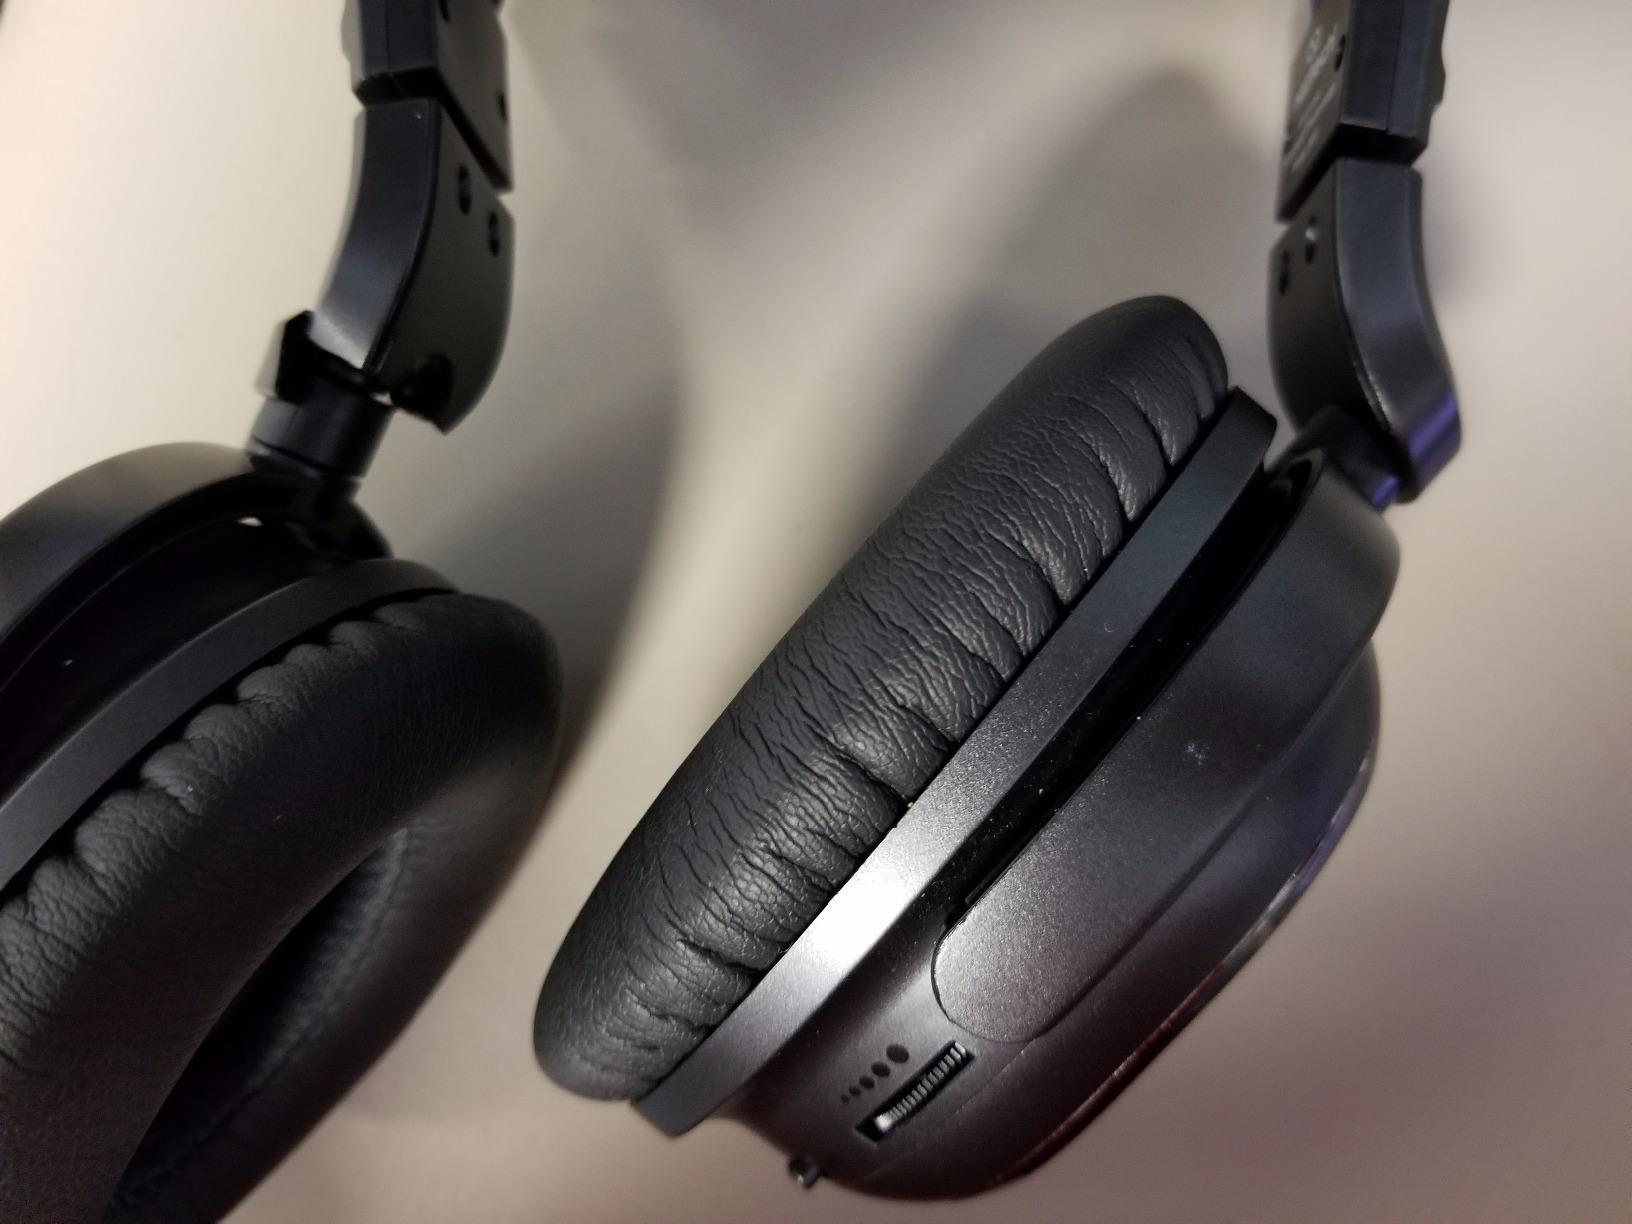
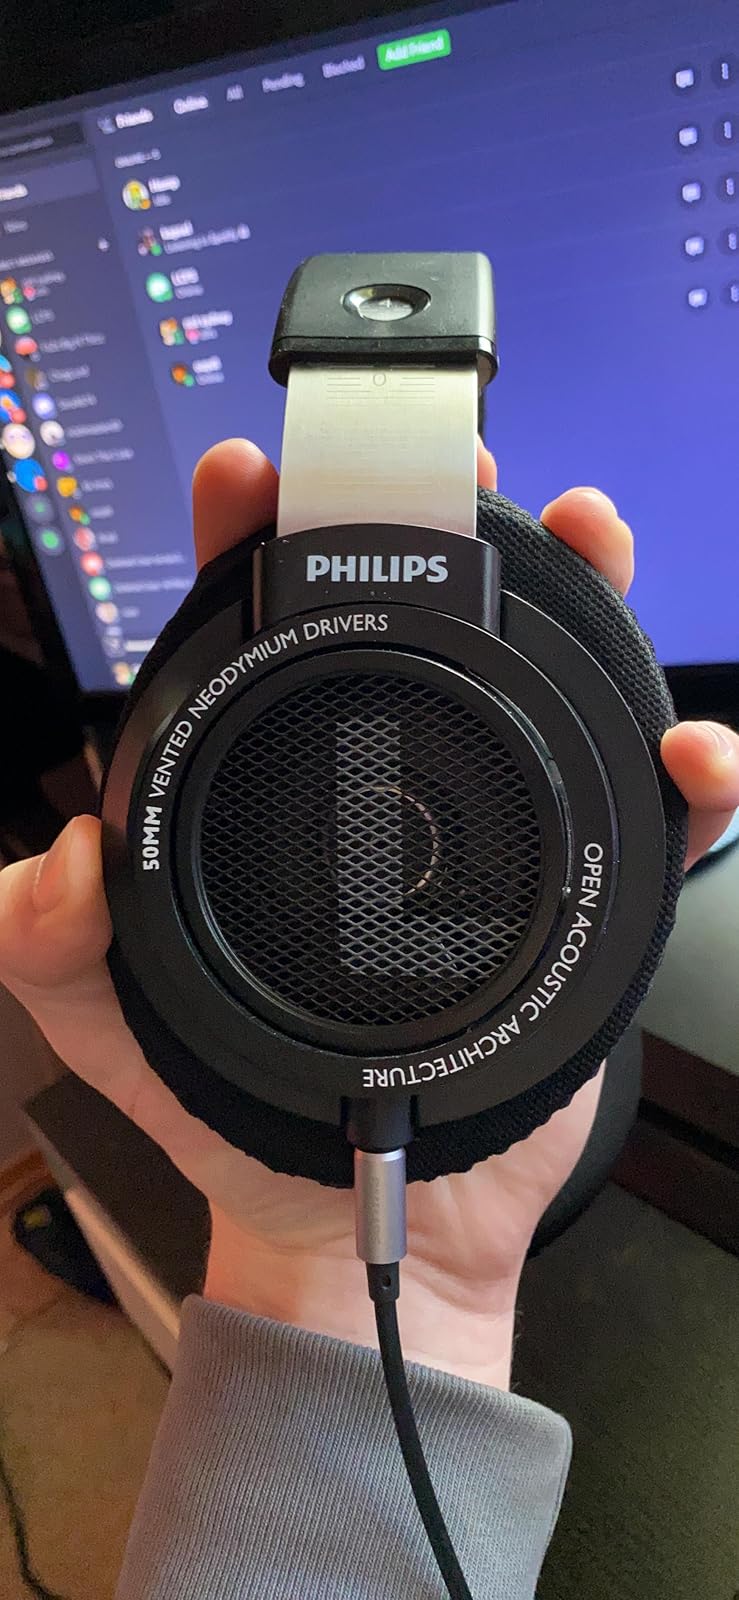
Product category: headphones
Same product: no